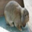
Label: rabbit